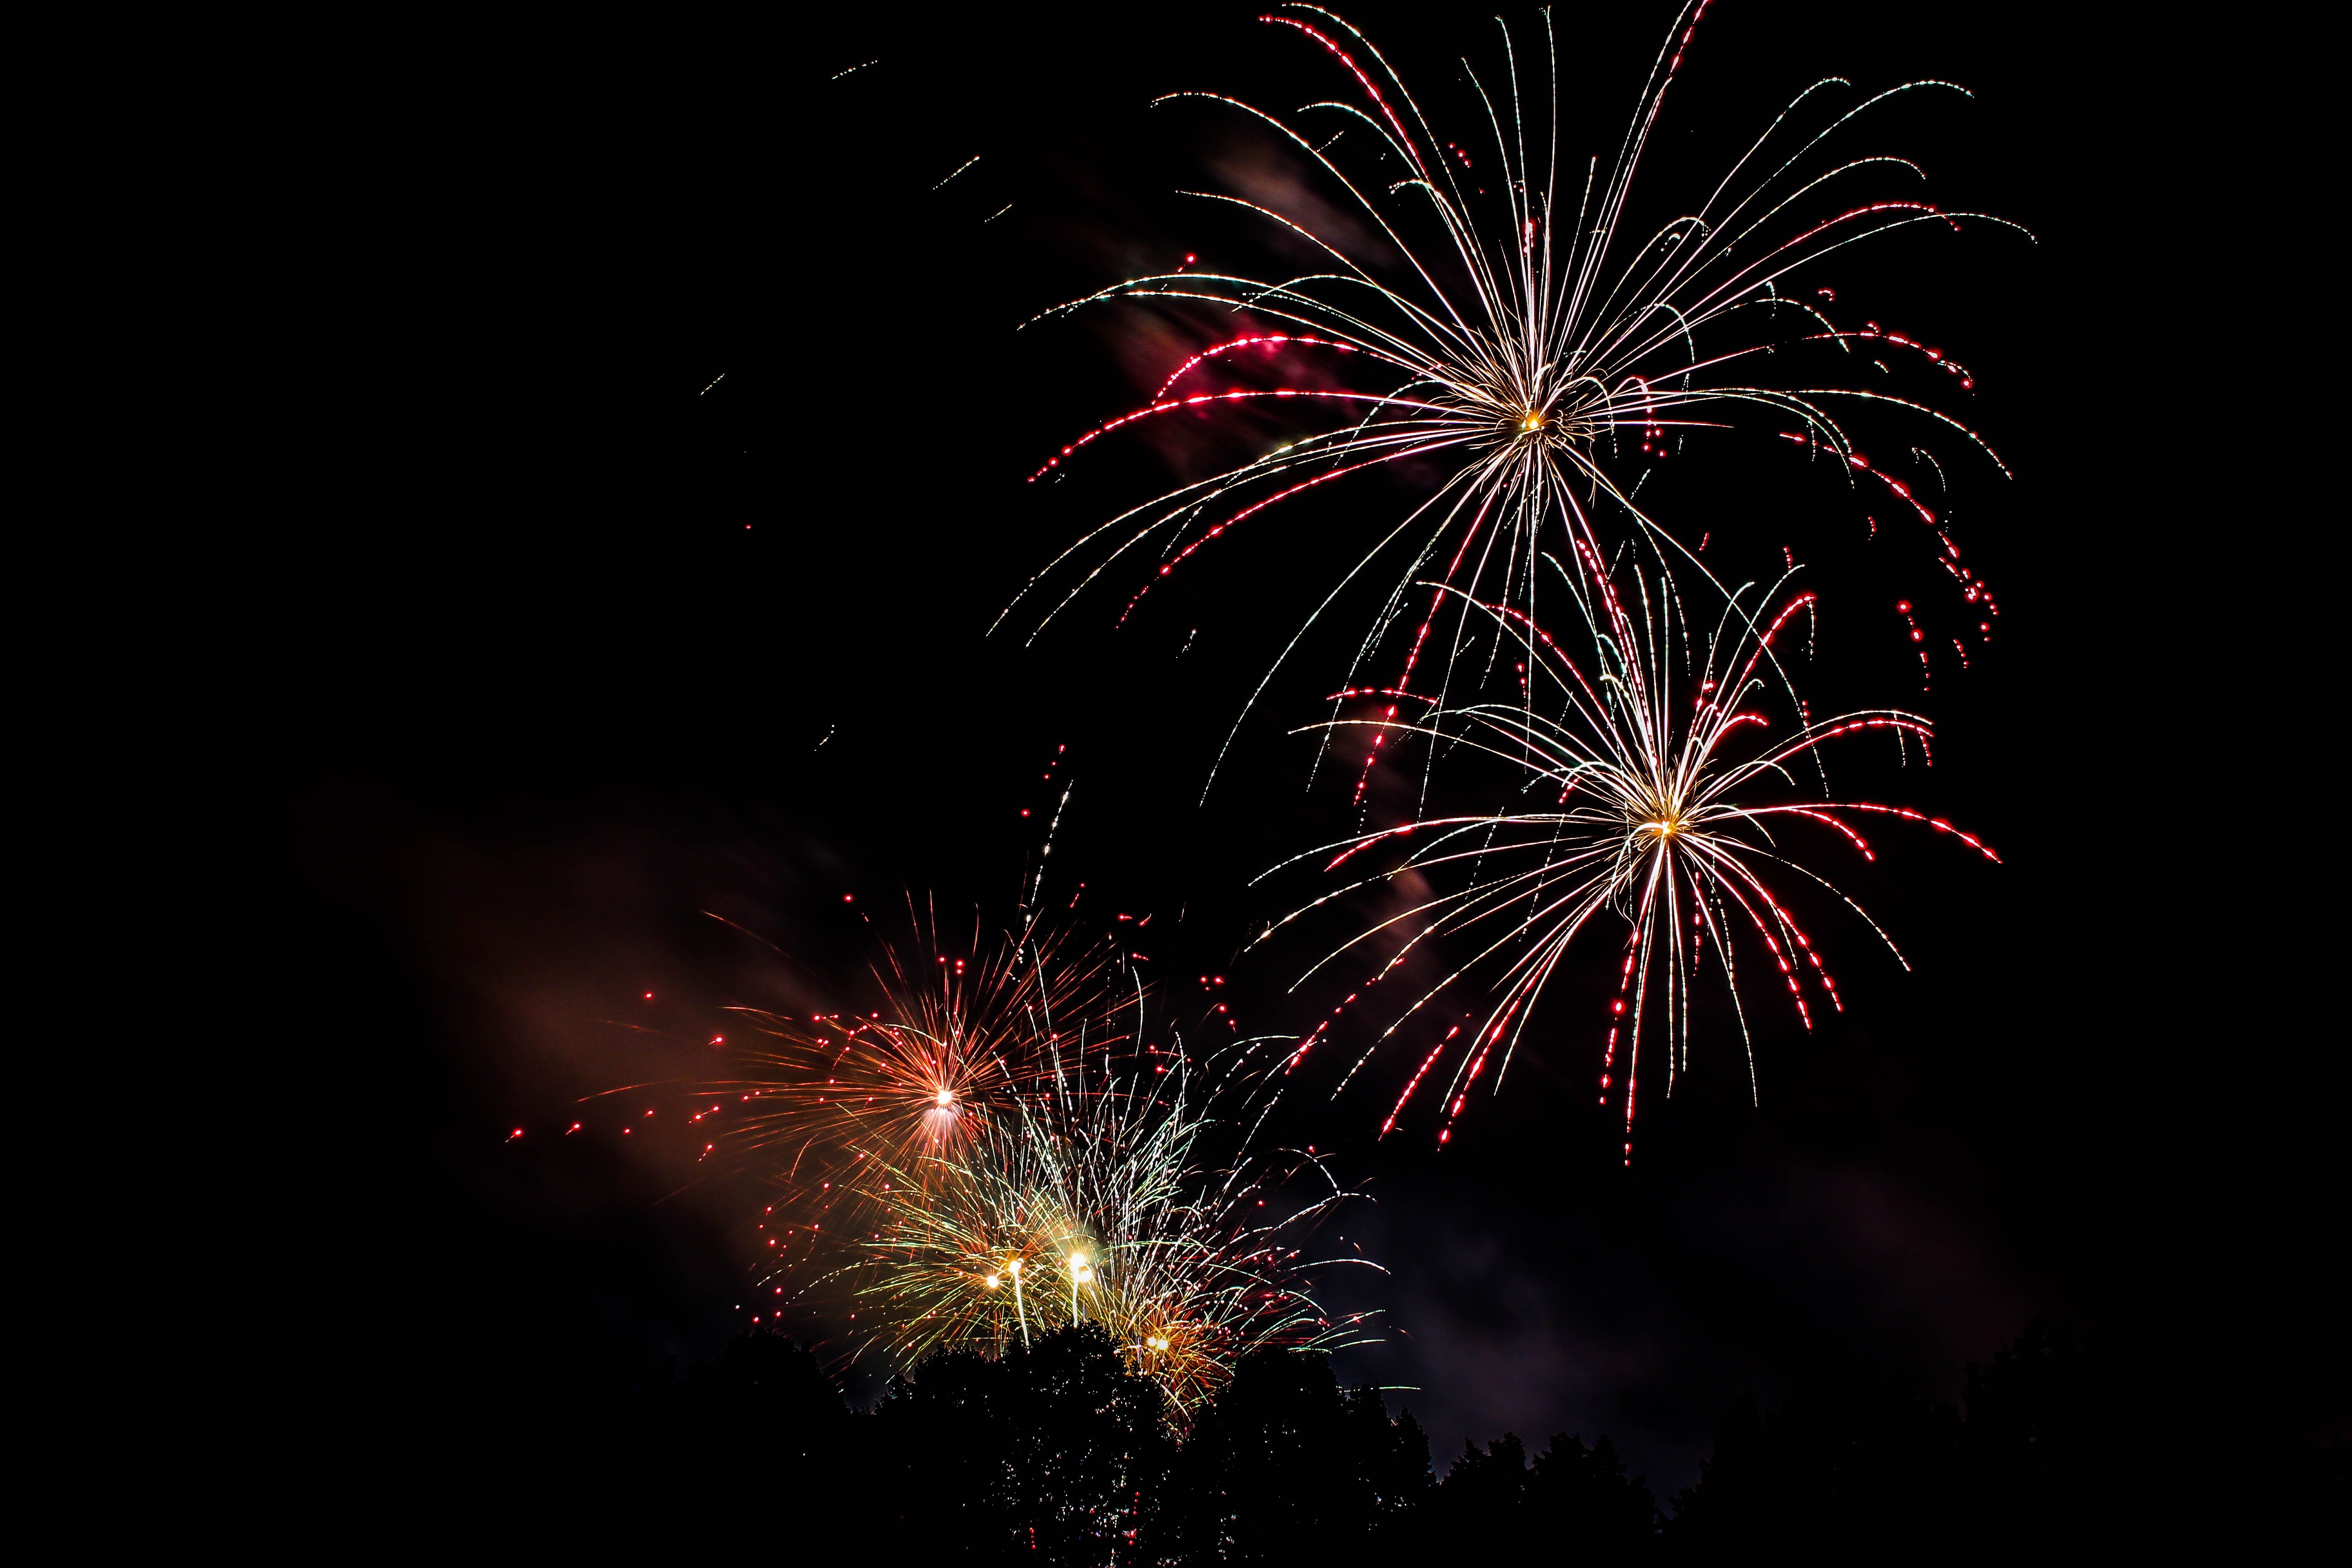
light, sky, night, dark, recreation, evening, color, show, beacon, colorful, pyrotechnics, rocket, explosion, explode, lights, fireworks, pop, illustration, event, mood, entertainment, light effect, according to, fireworks rocket, fireworks art, outdoor recreation, pyro, pyrogames